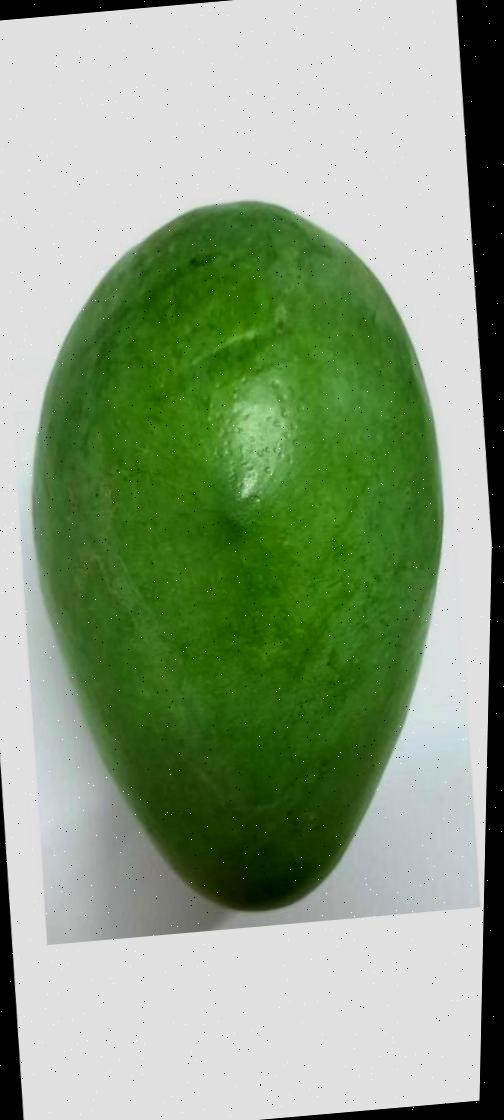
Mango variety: Amrapali